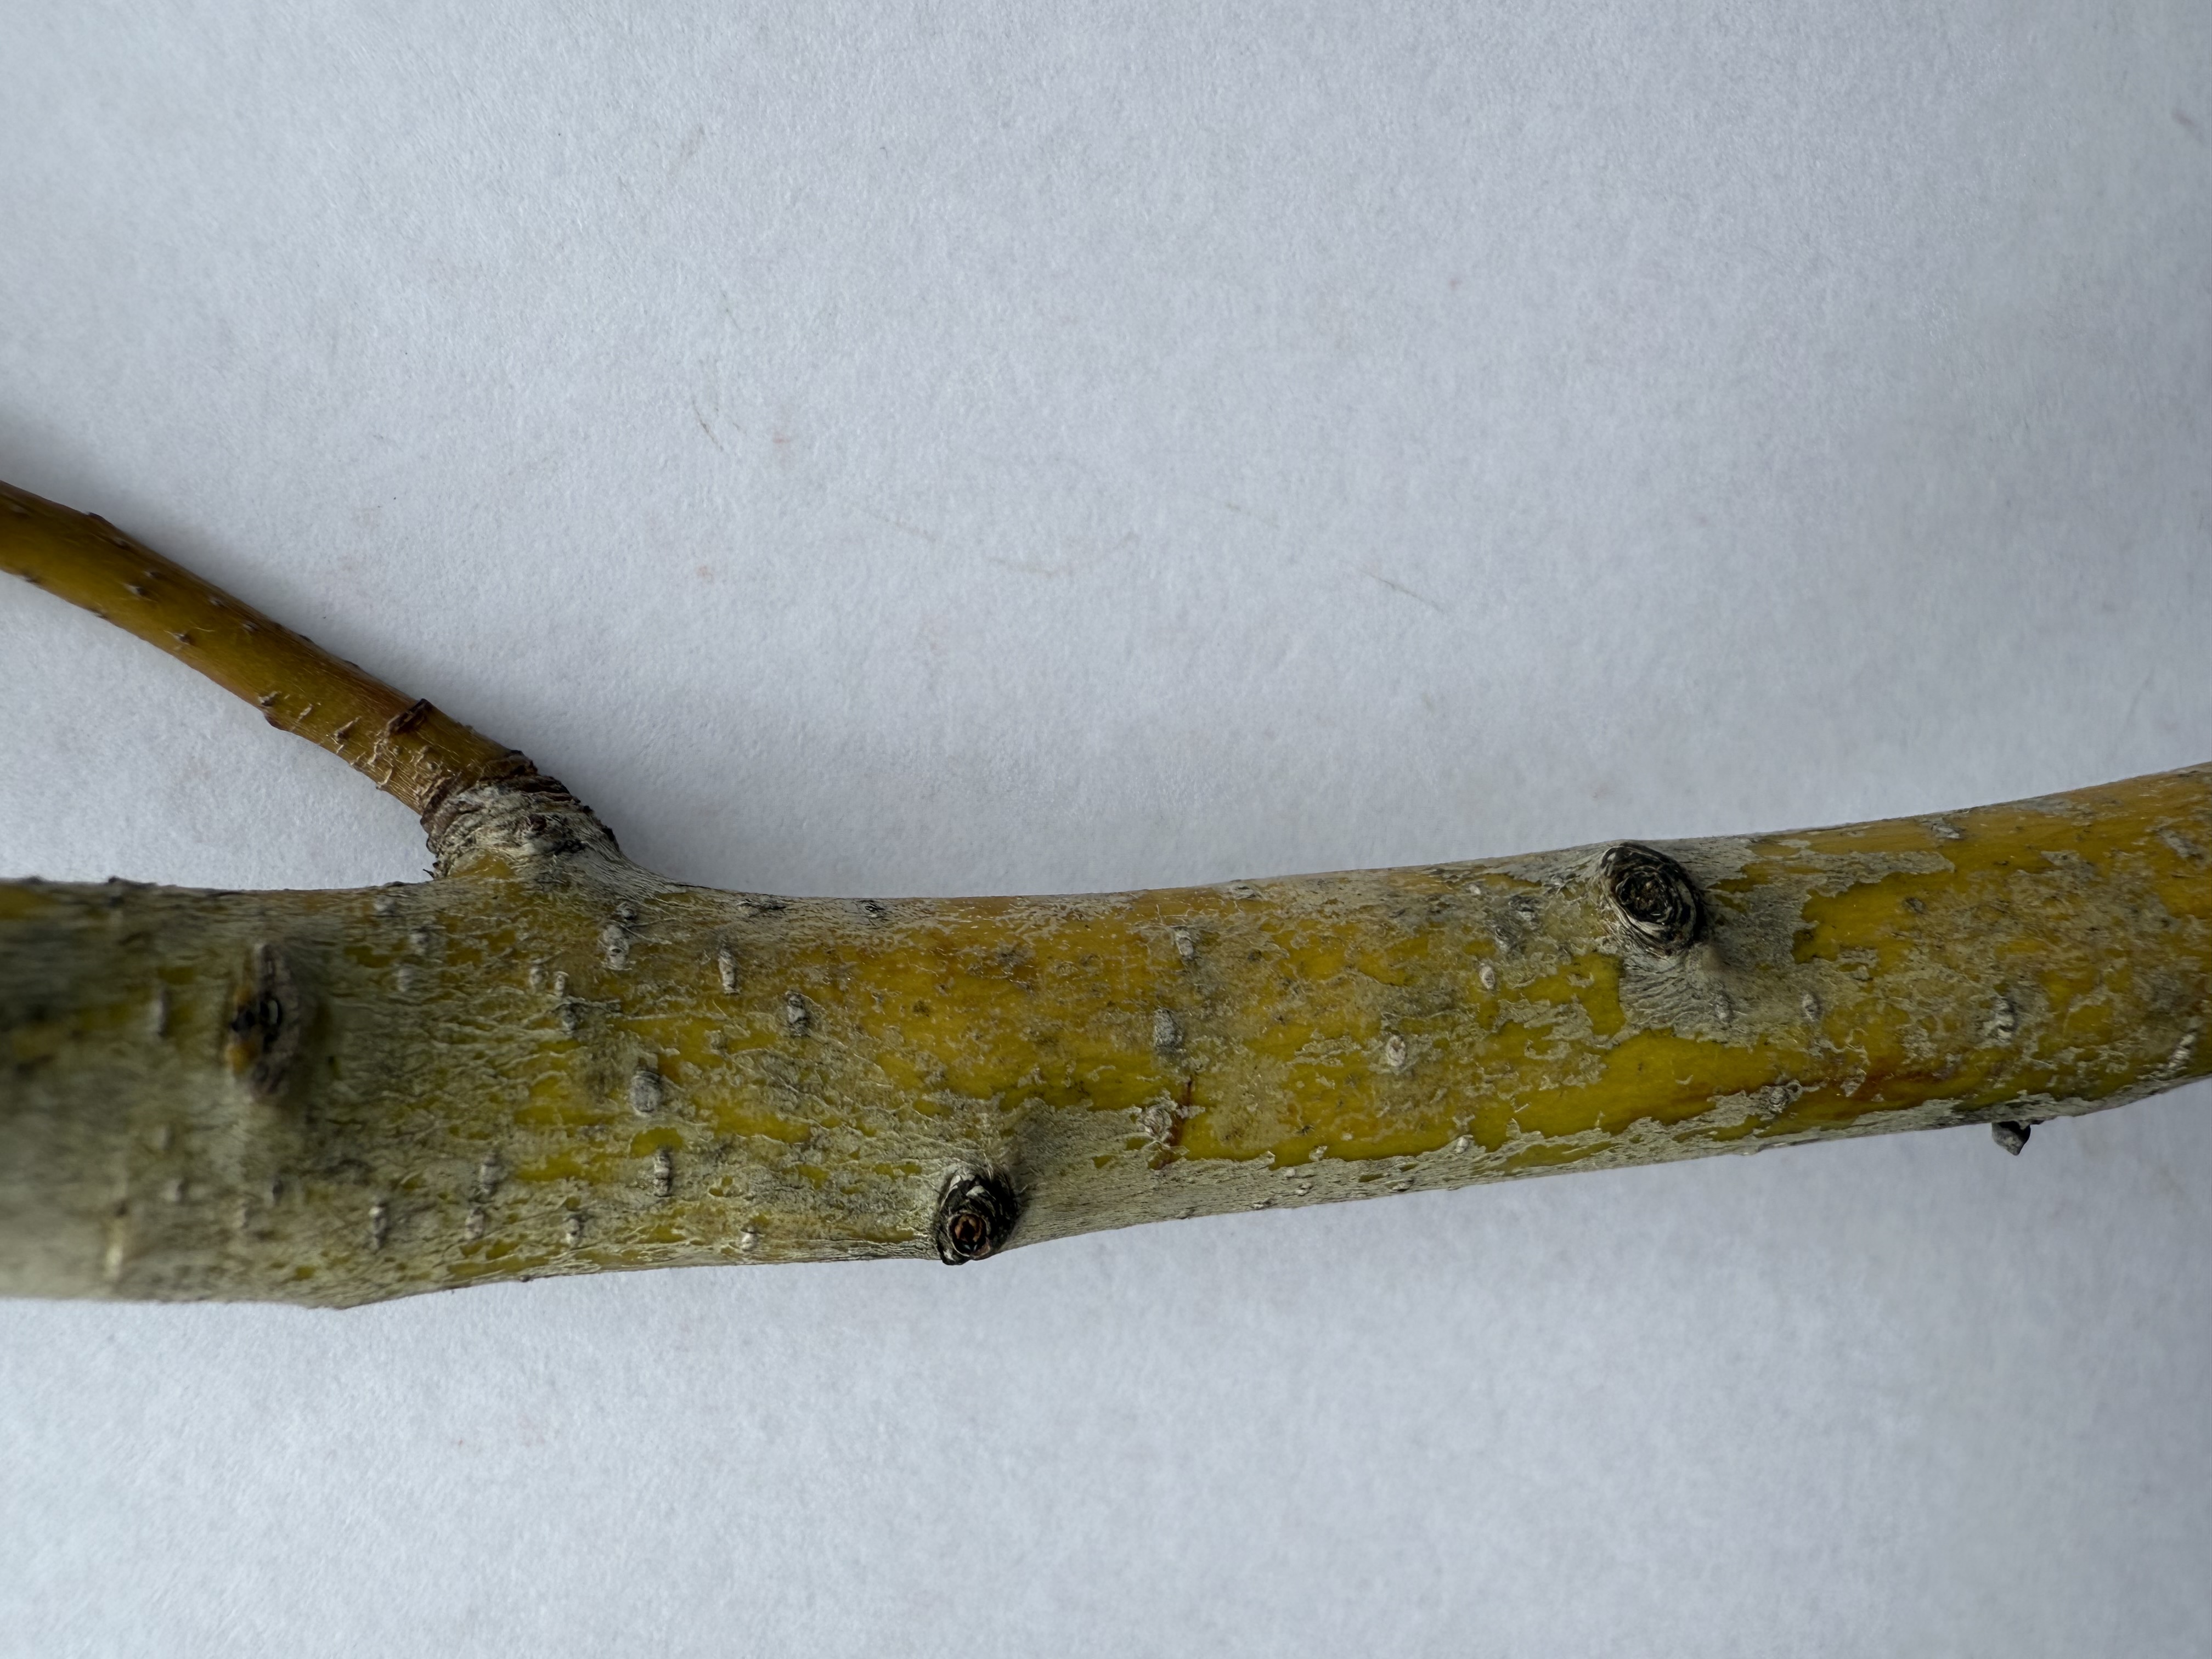
Variety: Red Azarol